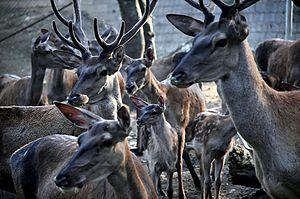
Le Mazandaran ou Mazandéran appelé autrefois Tabaristan est une province du nord de l'Iran, délimitée par la Mer Caspienne au nord. Le Mazandéran était une partie de la province d'Hyrcanie au temps de l'Empire perse. Son nom antique était le Tabaristan.
Le maral, parfois appelé cerf maral ou cerf d'Europe de l'Est, est un mammifère herbivore de la famille des cervidés, sous-espèce du cerf élaphe. Son aire de répartition est entre la mer Noire et la mer Caspienne, dans le Caucase, l'Anatolie et la Crimée.